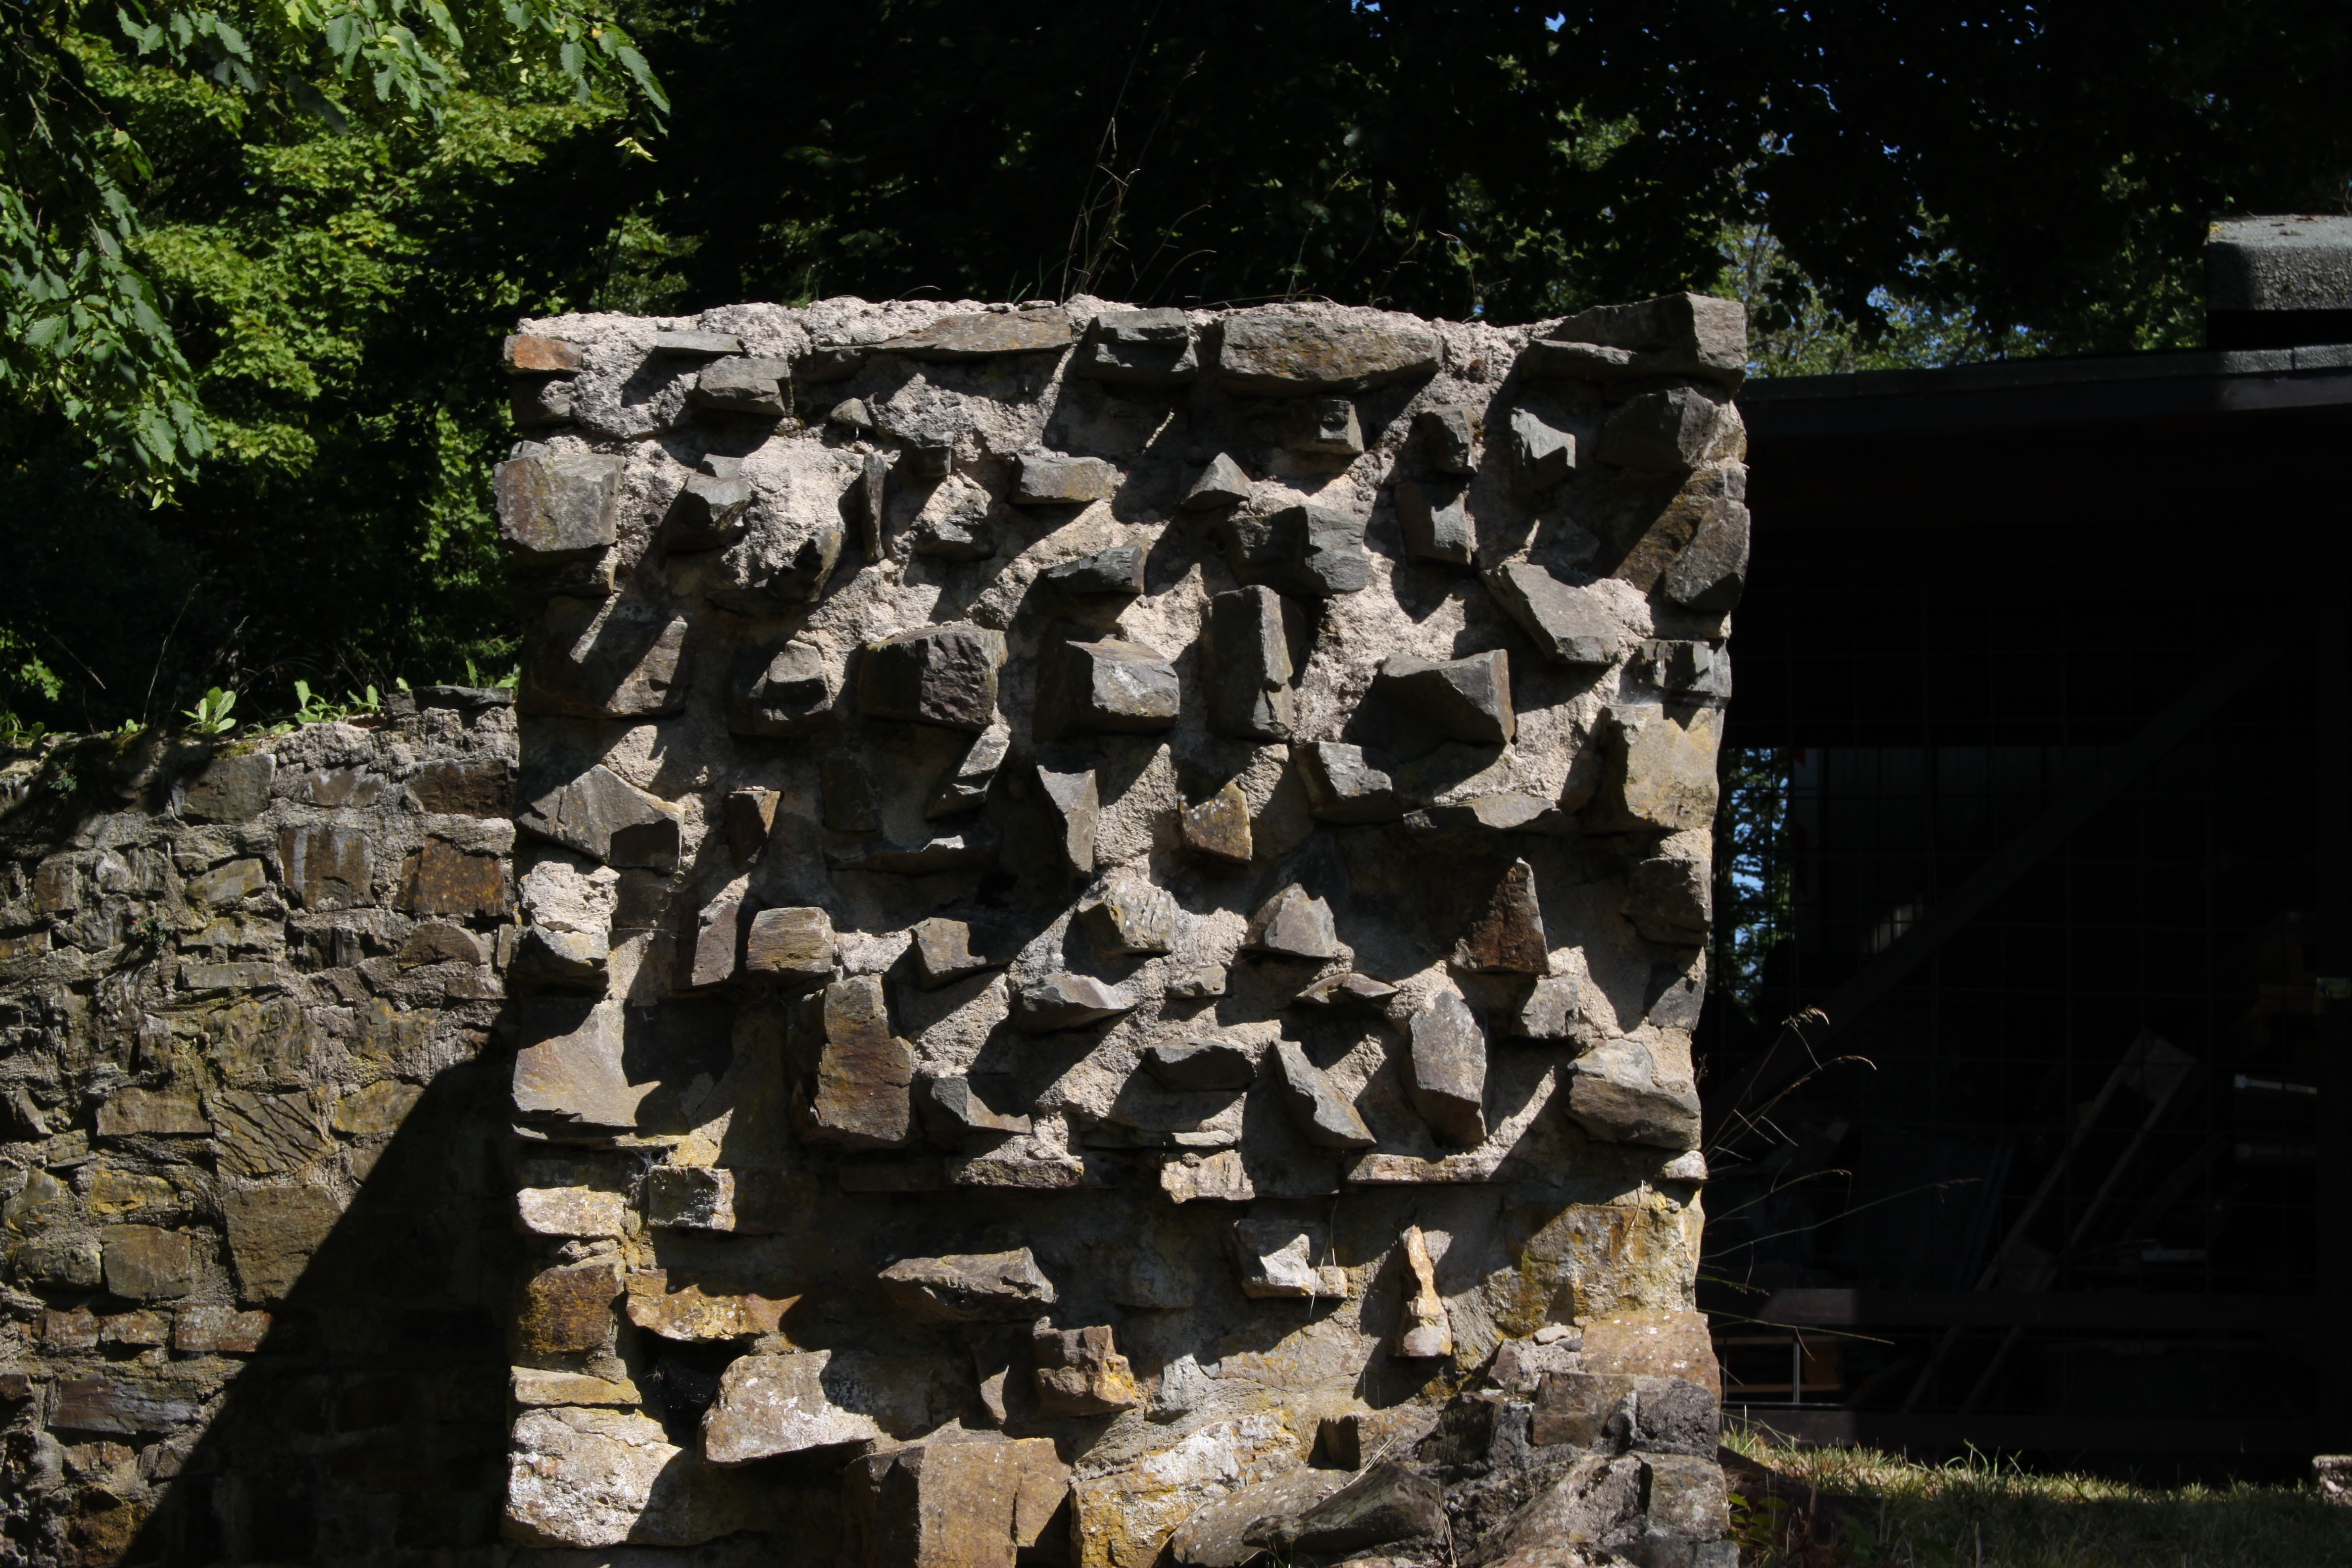
tree, rock, wood, wall, stone wall, sculpture, stones, ruins, ancient history